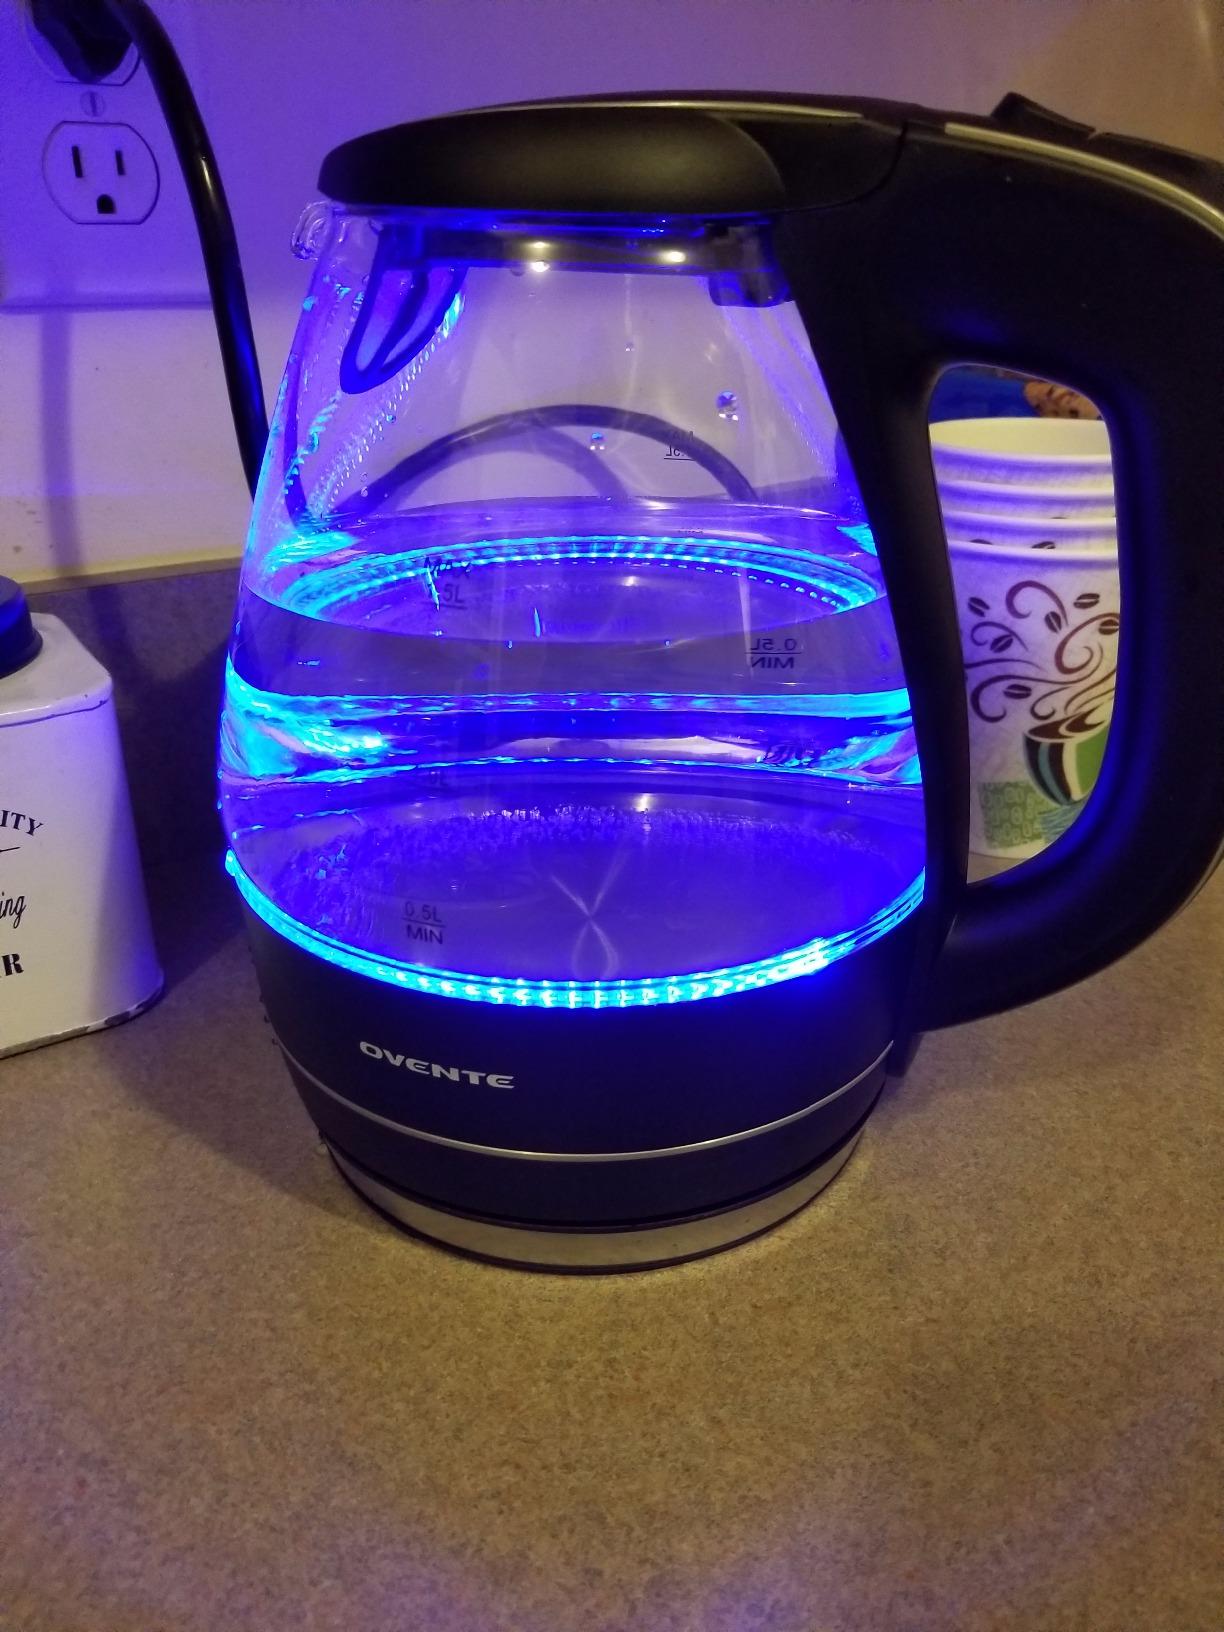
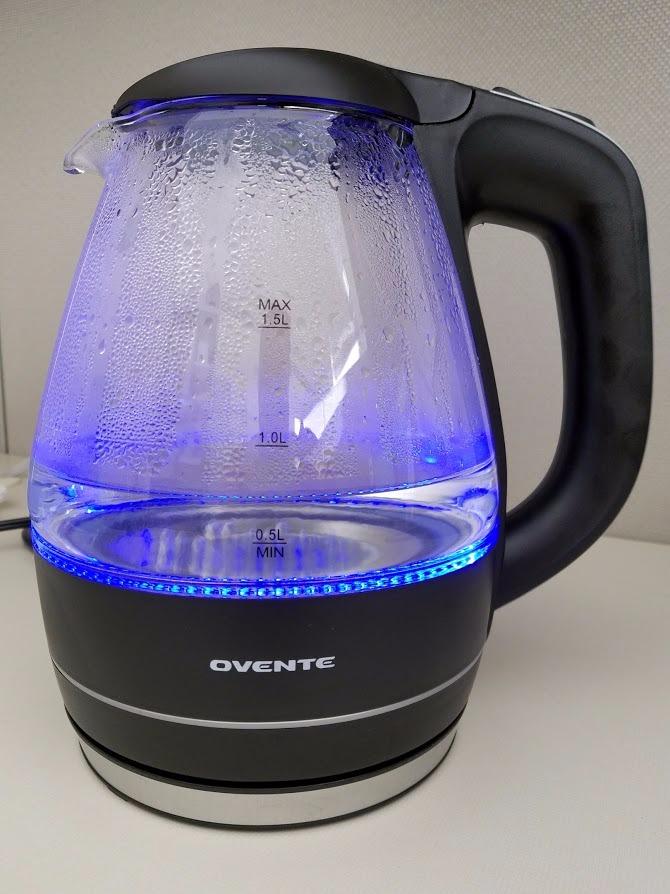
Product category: items_kettle
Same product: yes